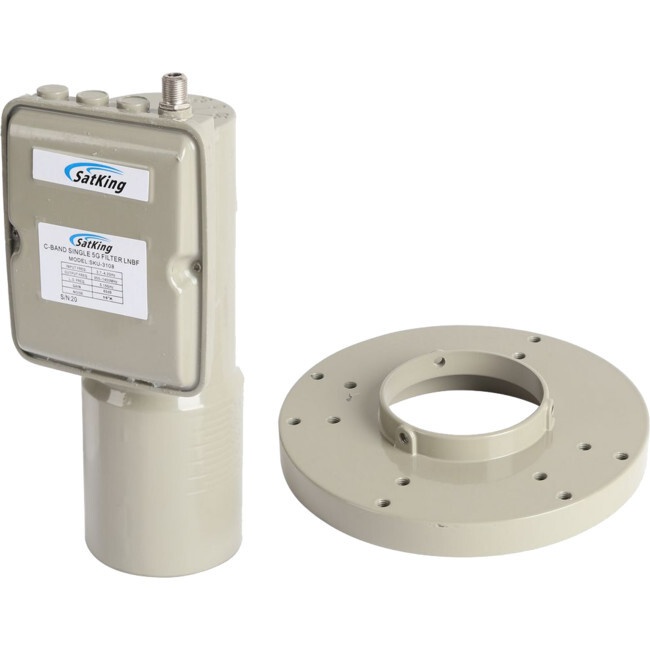
SatKing C-Band Dual Polarity Wireless Signal 5G Technology Single Output LNBF
{tab Overview} 3108 C-BAND DUAL POLARITY LNBF OPTIMISED FOR C-BAND ITALIAN CHANNELS With the spread of wireless signals, NBN and 5G technologies, many existing C-band satellite systems can no longer watch channels like Rai international, RTP and many international TV services due to interference. This LNBF has a special filter on the incoming side to block signals that are just outside the frequency band to restrict incoming signals to only part of the C-Band spectrum. Perfect replacement for existing LNBF. Features: Wireless 5G NBN Filter Built in. Dual Polarity Single Output Reliable and Very Sensitive Perfect replacement LNBF when you have interference issues RF Freq: 3.8-4.2 GHz IF Freq: 950-1350 MHz L.O. 5.150GHz Noise: 15’K Gain: 65dB {/tabs}
Brand: RADIOPARTSPTYLTD
Category: Electronics > Electronics Accessories > Antenna Accessories > Satellite LNBs